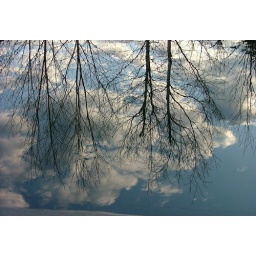
the evening sky reflected in the water on top of our swimming pool.